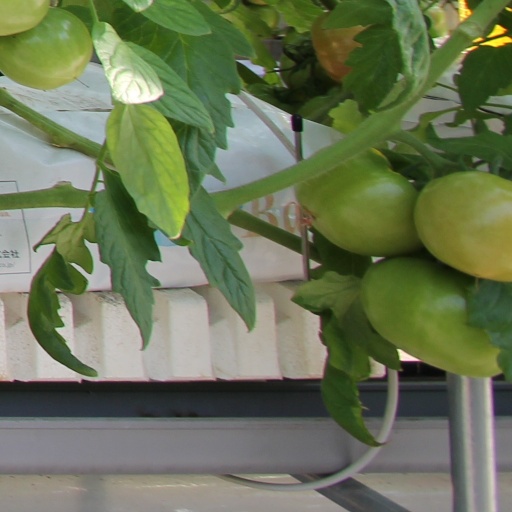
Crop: tomato